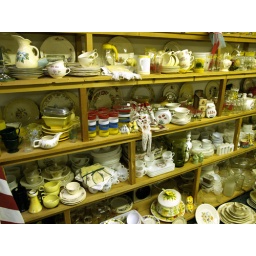
Yellow and white pottery in my grandmother's glass shop. By Melanie Martinez